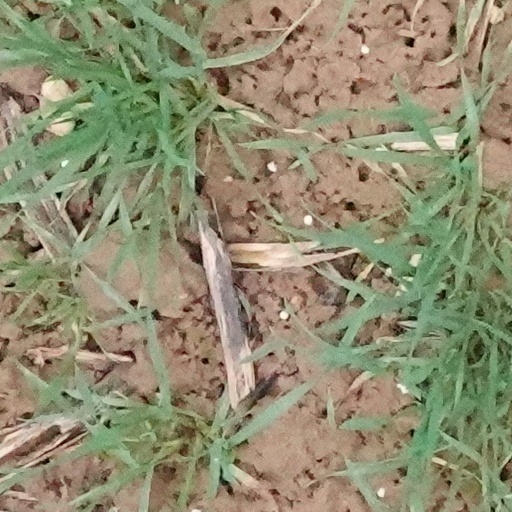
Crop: wheat